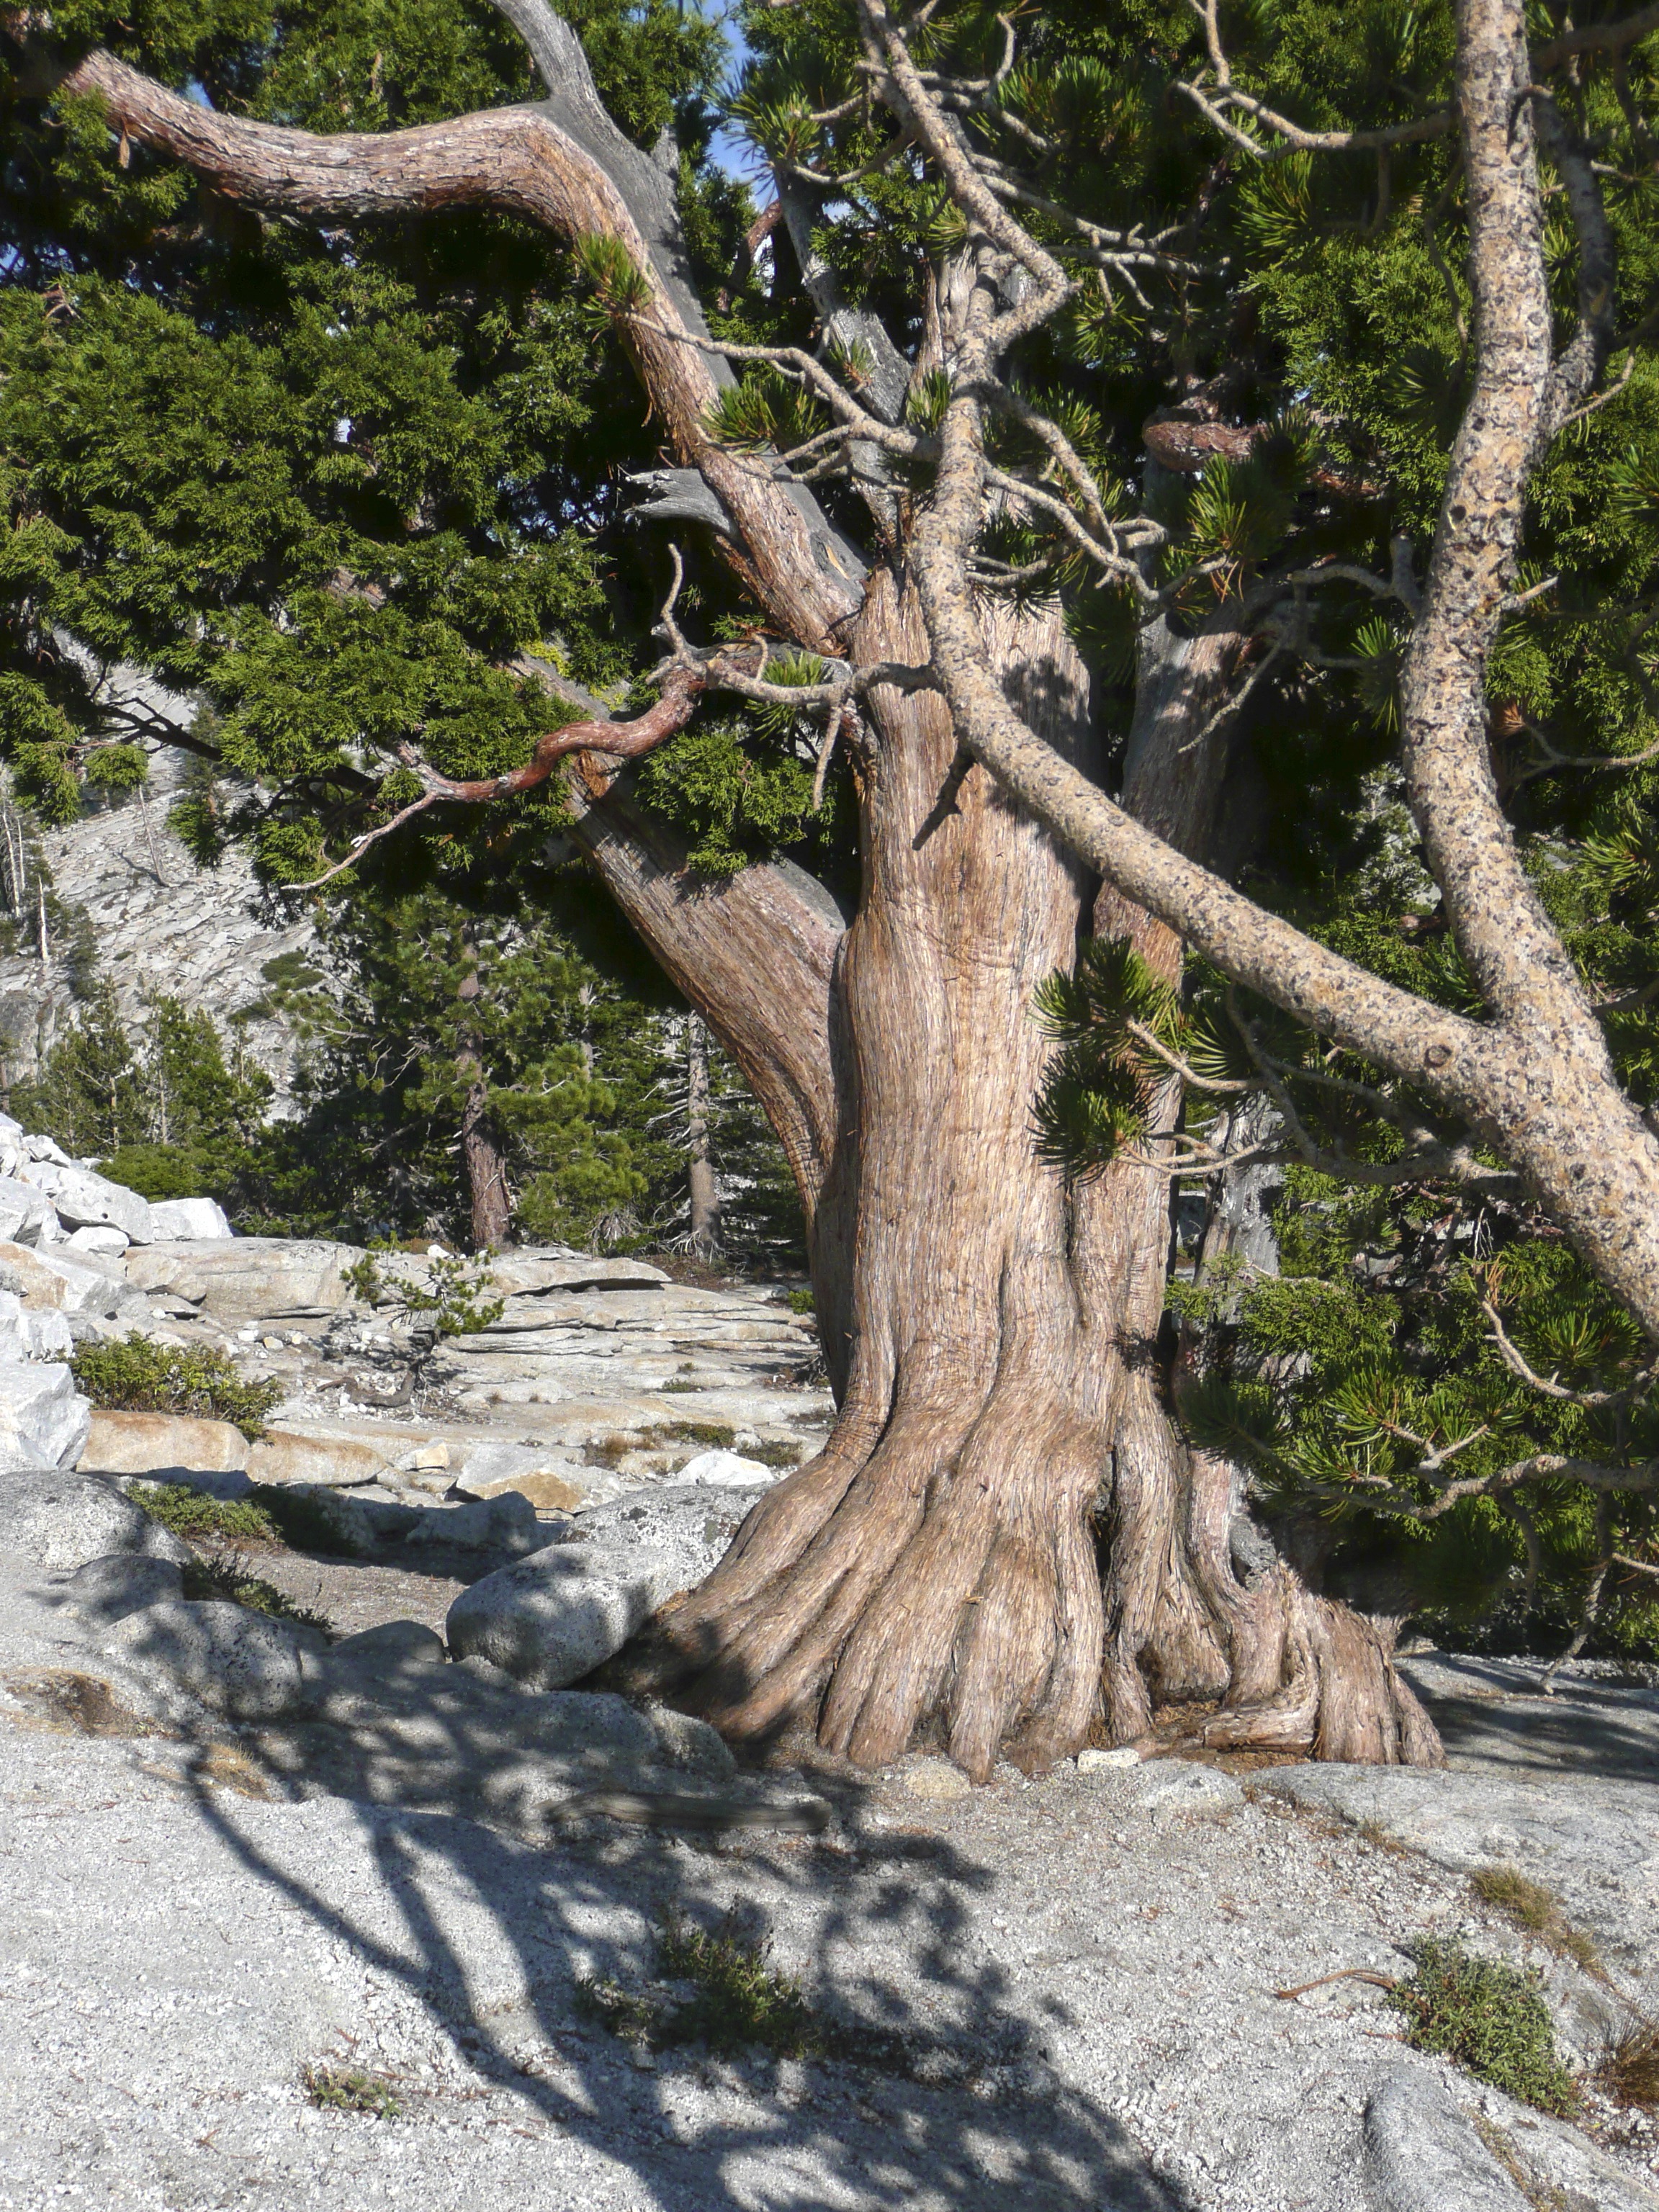
tree, nature, rock, branch, plant, wood, desert, flower, trunk, dry, rock formation, botany, erosion, houseplant, hot, gnarled, woodland, flowering plant, snagged, woody plant, land plant, knotty, southwest usa